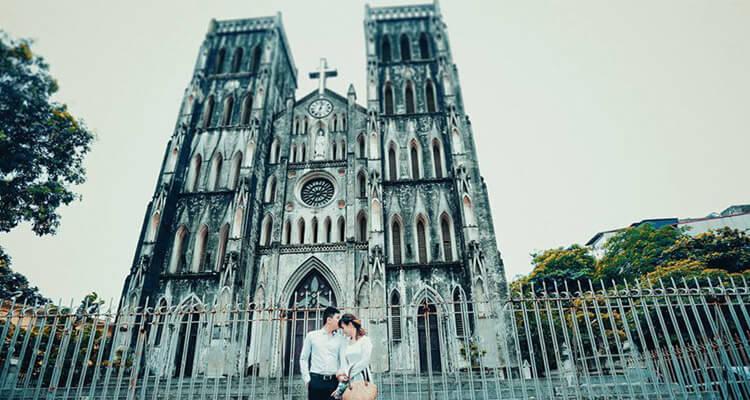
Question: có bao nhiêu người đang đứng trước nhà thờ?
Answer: có hai người đang đứng trước nhà thờ